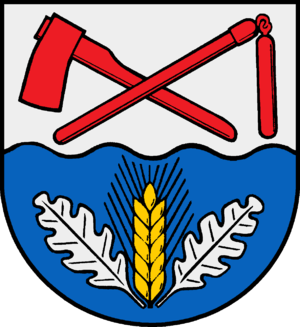
Dannau
Coat of arms of Dannau
Dannau er en by og kommune i det nordlige Tyskland, beliggende i Amt Lütjenburg i den nordøstlige del af Kreis Plön. Kreis Plön ligger i den østlige/centrale del af delstaten Slesvig-Holsten.